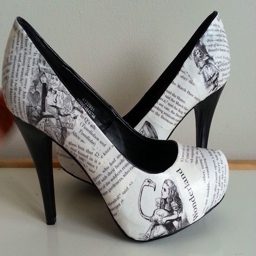
learn how to customize your own shoes !